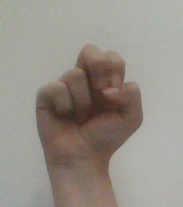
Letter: gaaf